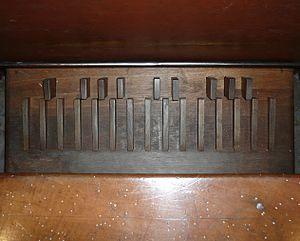
Pédalier à la Française, sans Ut#1.
Le pédalier est un clavier d'instrument de musique spécialement conçu pour jouer de l'instrument à l'aide des pieds. C'est l'un des éléments essentiels de l'orgue.
L’orgue Jean-Baptiste Micot la cathédrale de Saint-Pons-de-Thomières fait partie des « Sept Merveilles organistiques de l’Hérault » avec les instruments :